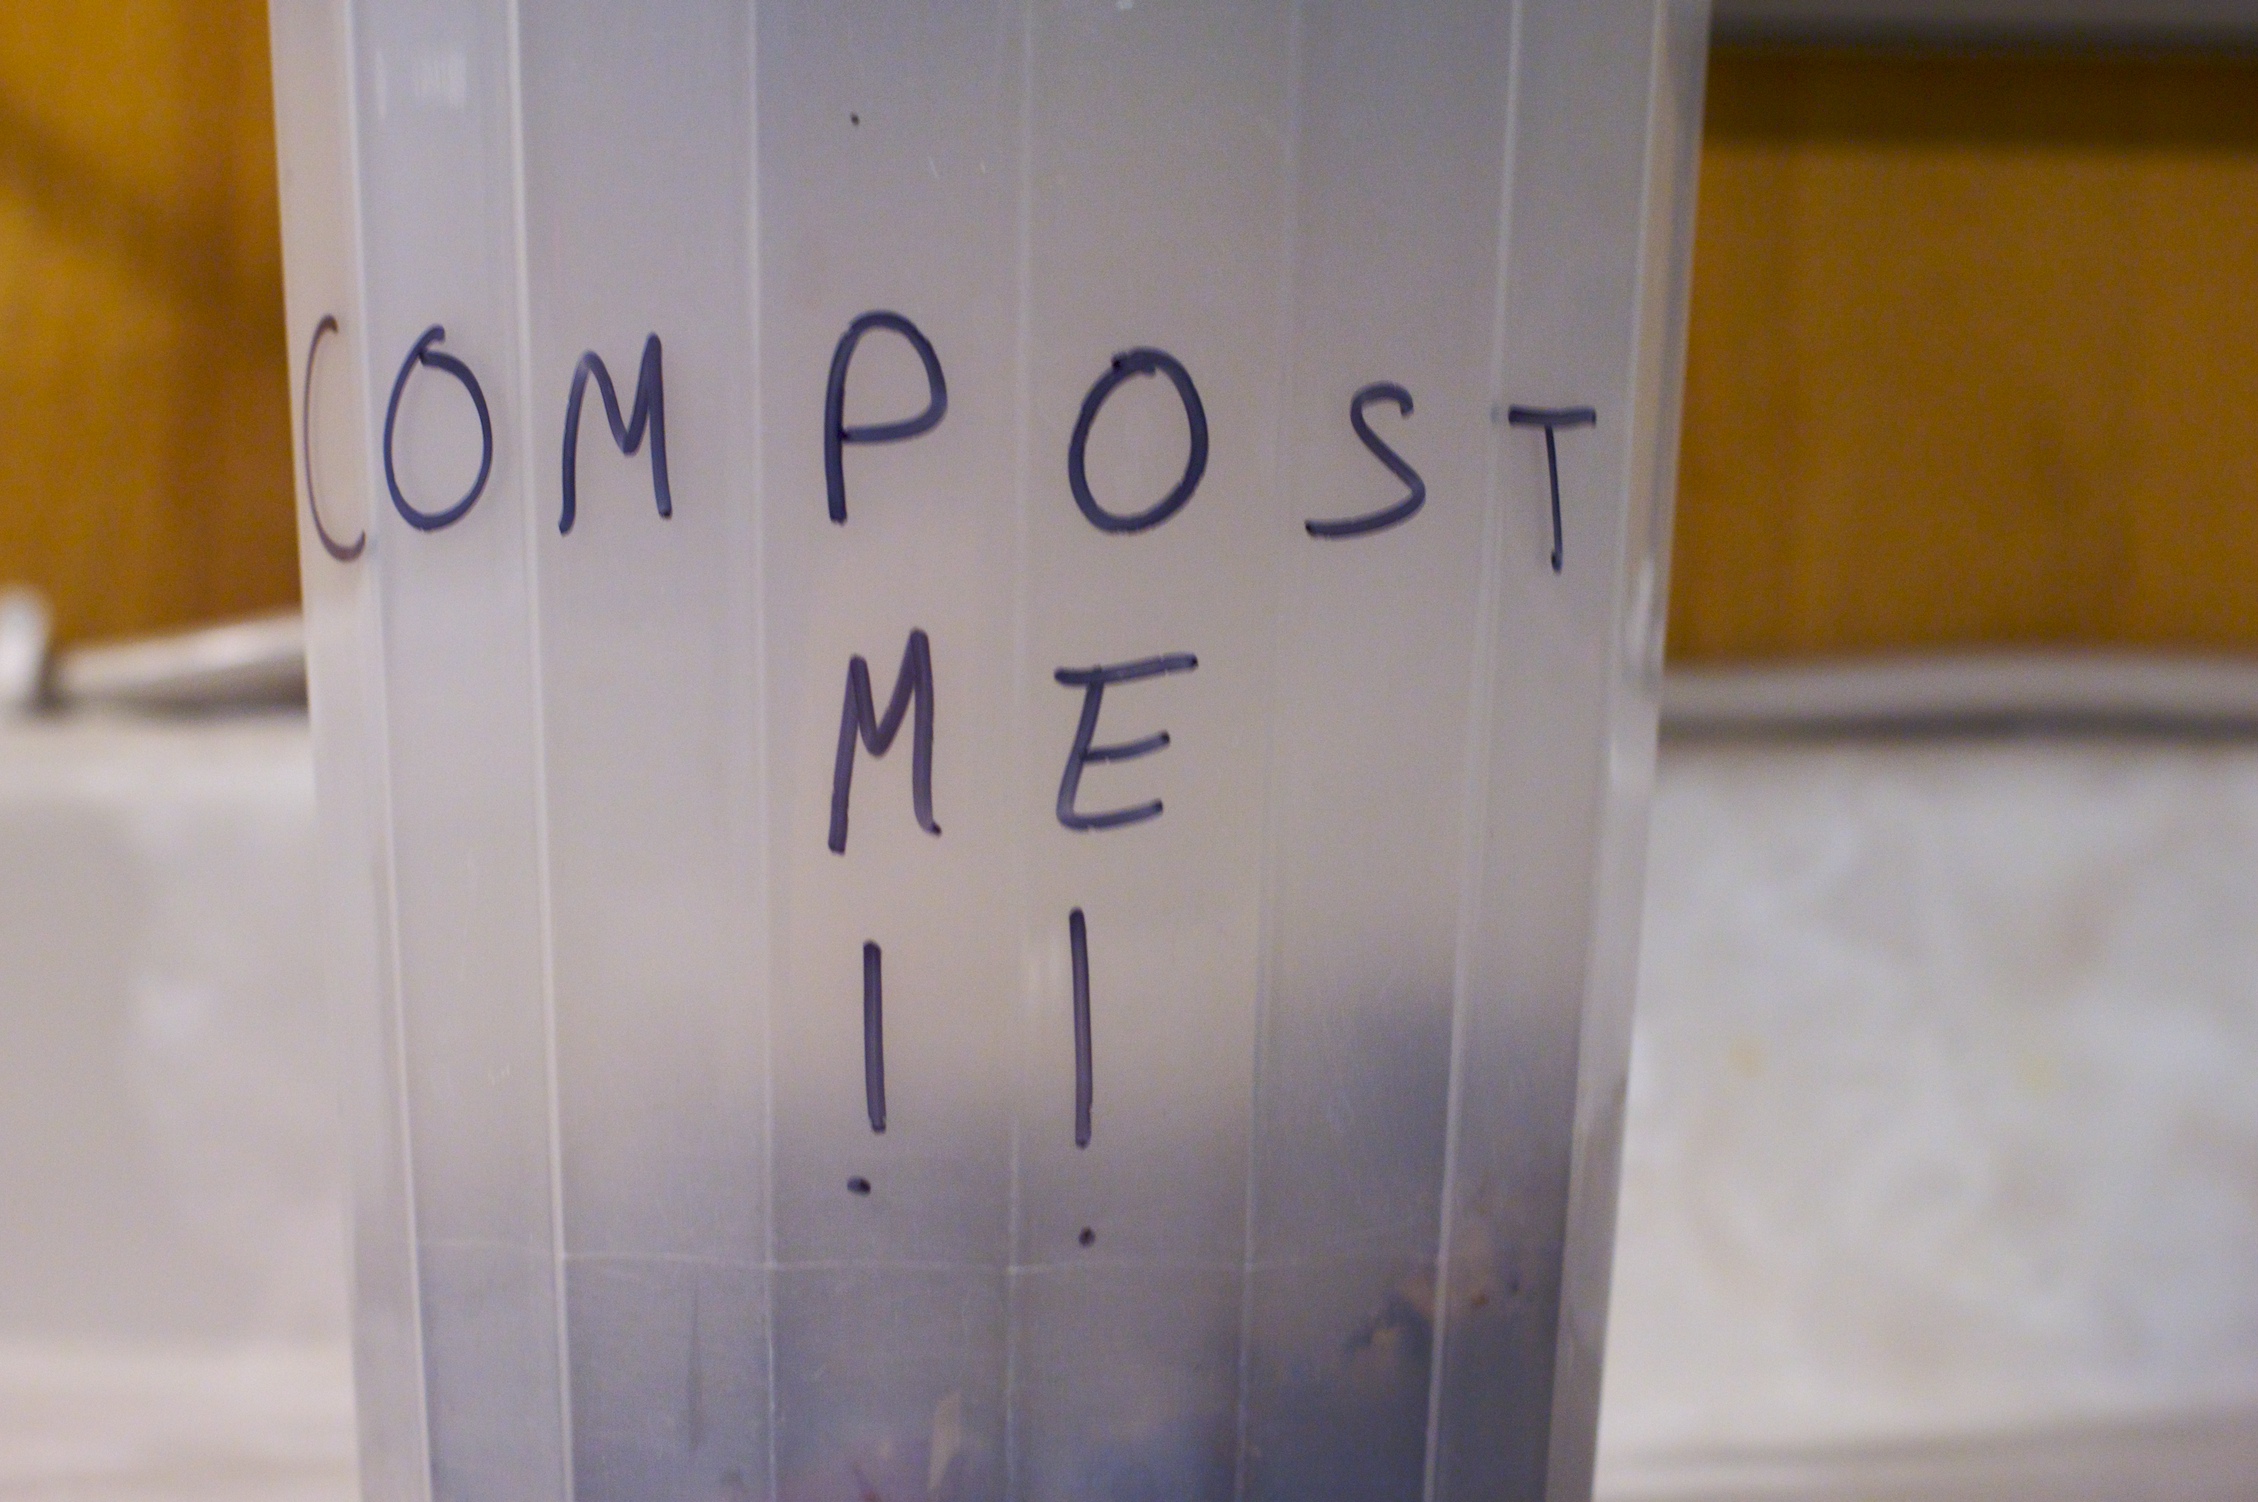
glass, furniture, compost